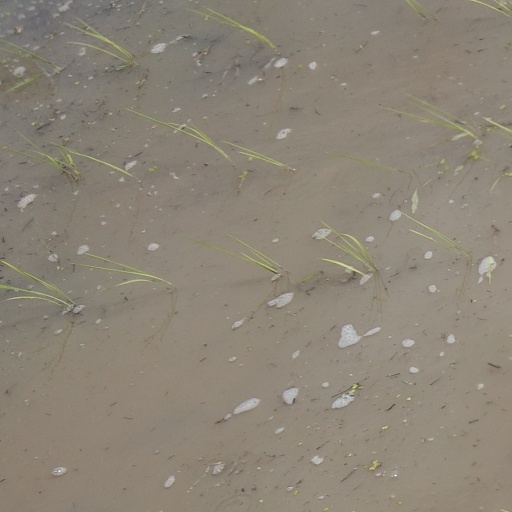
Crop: rice